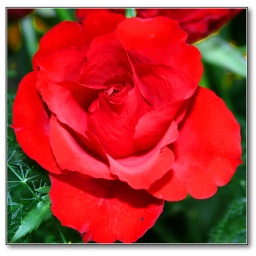
rose in a bouquet inside the house